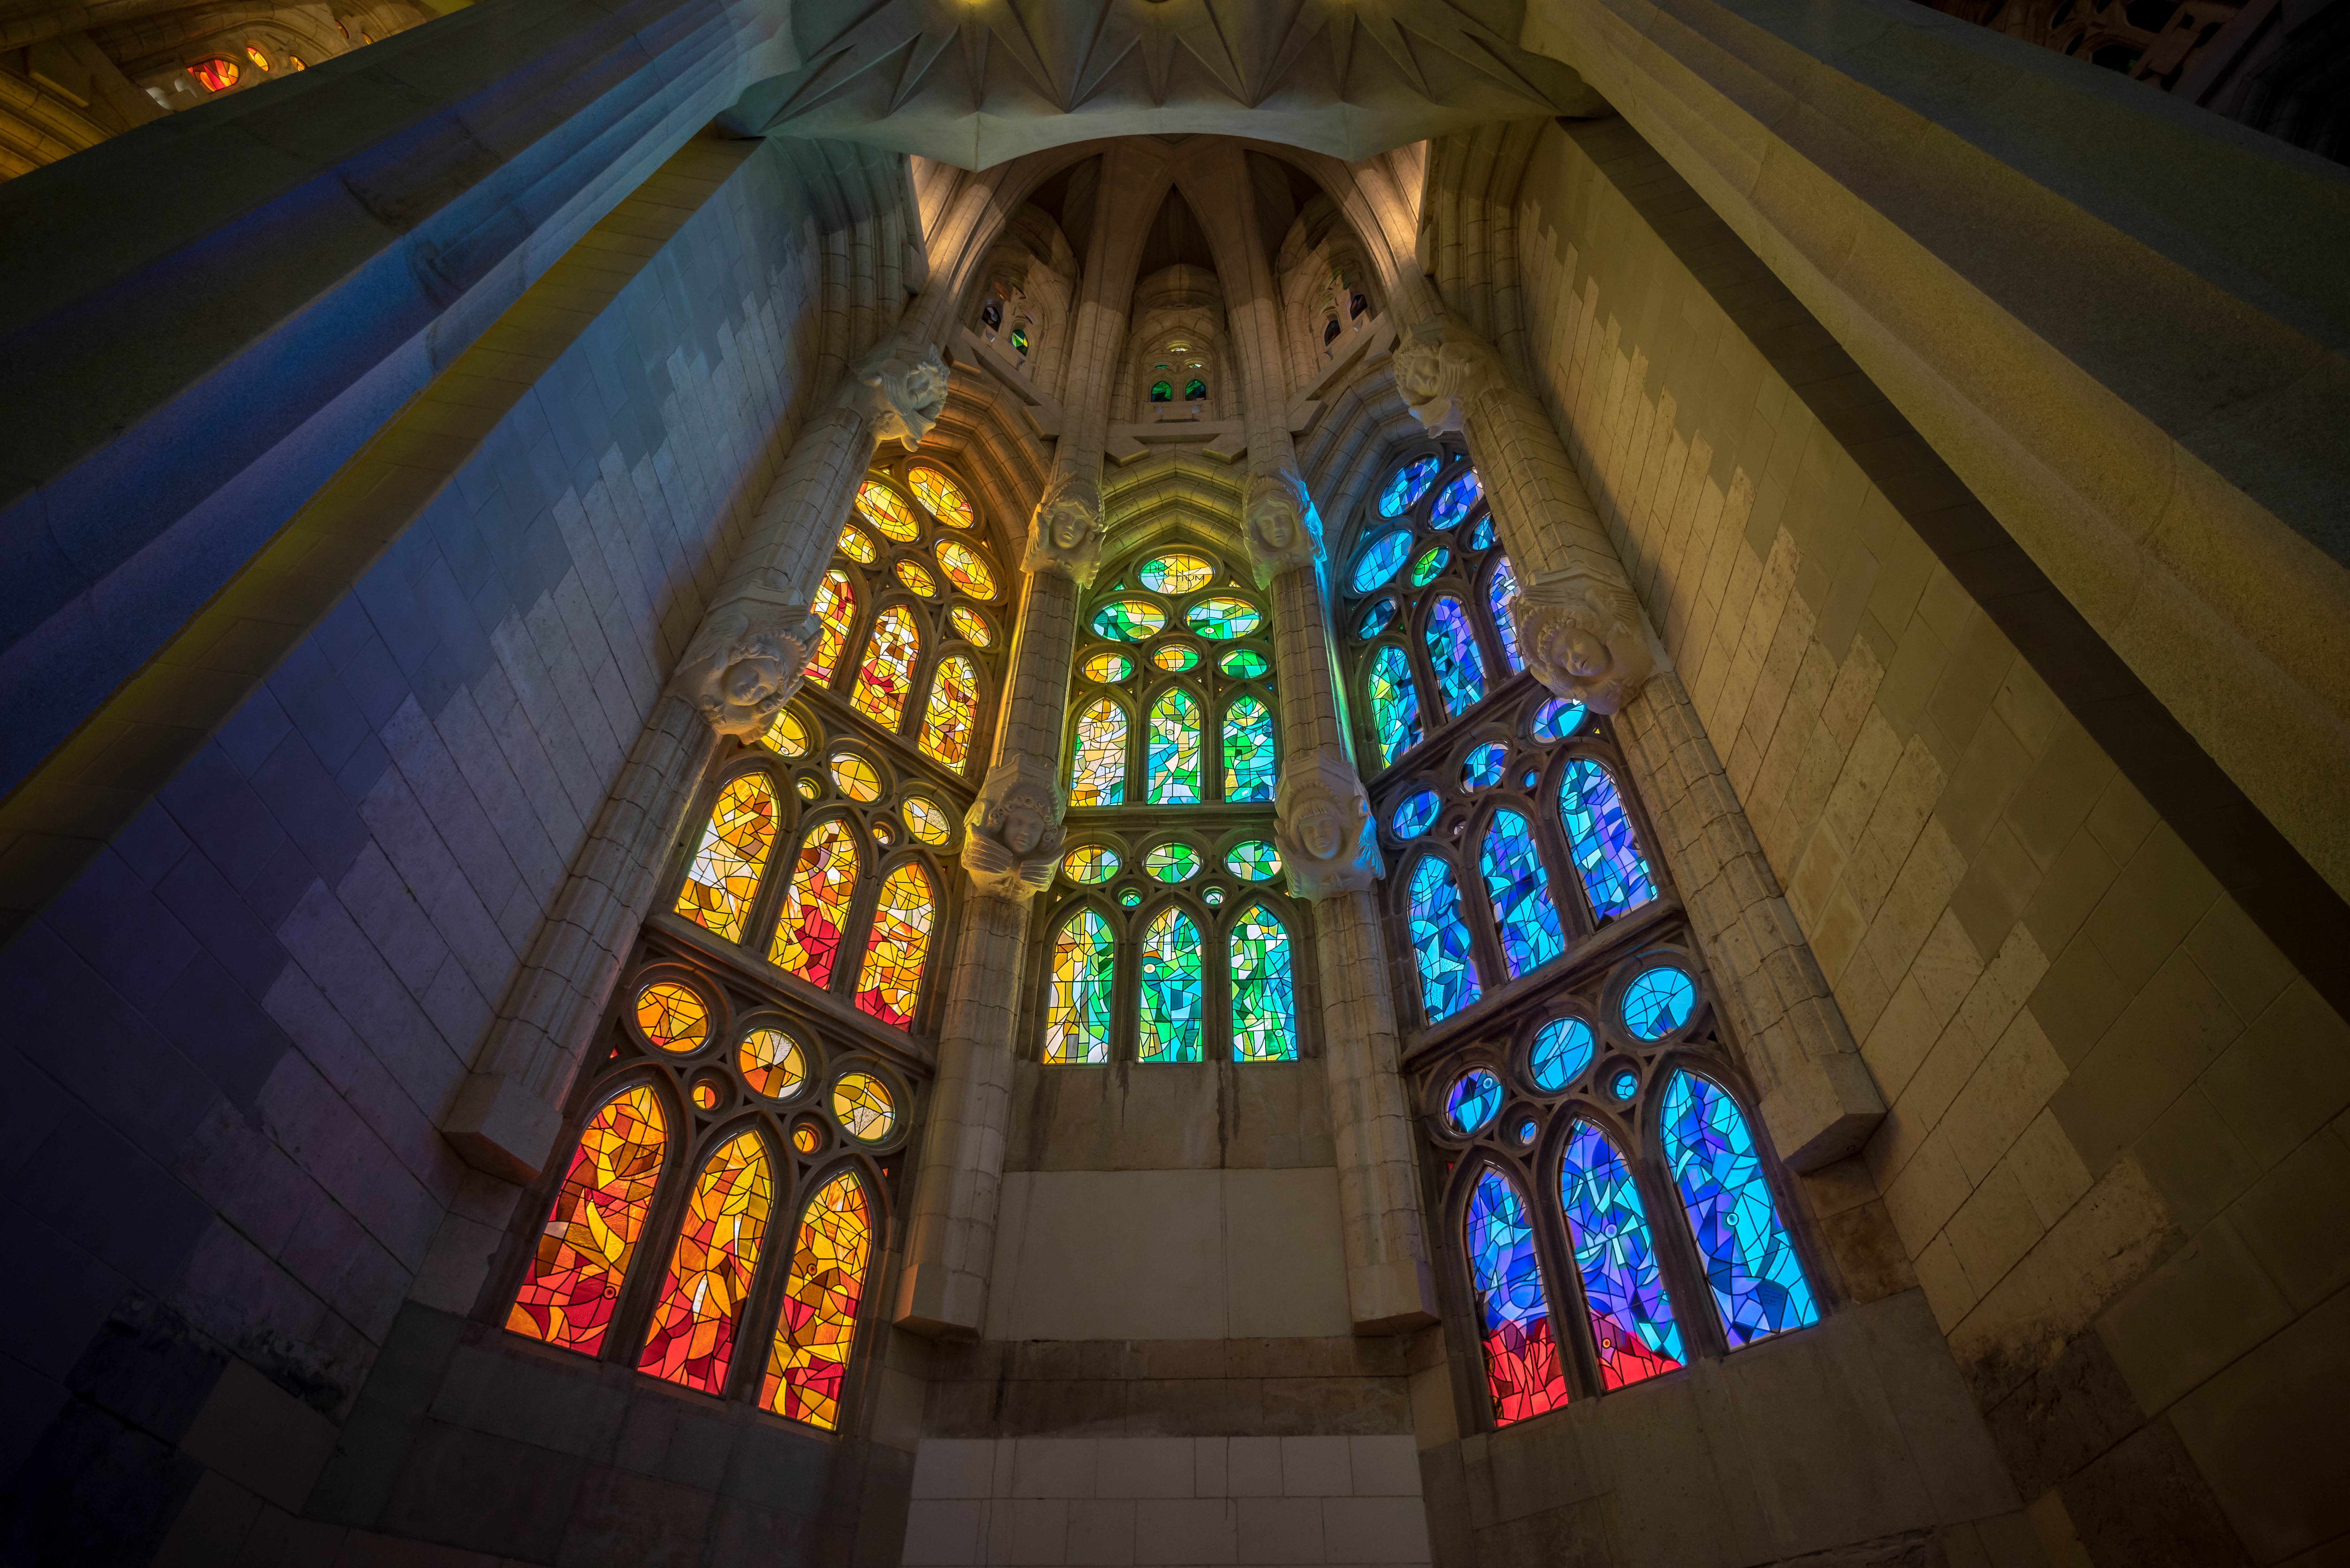
light, architecture, window, glass, building, wall, travel, green, red, color, blue, cathedral, barcelona, material, leopard, stained glass, place of worship, symmetry, backlight, gaudi, monumental, stained glass window, sagrada familia